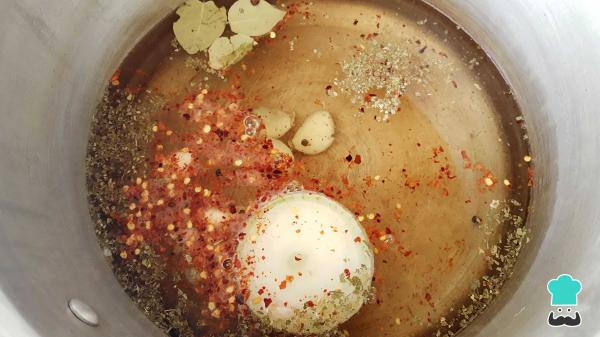
En una olla con 1 litro y medio de agua, agrega los dientes de ajo, las hojas de laurel, las pimientas negras enteras, una pizca de orégano seco, una pizca de tomillo, una pizca de mejorana, un trozo de cebolla, sal al gusto y, opcionalmente, chile quebrado seco. Deja que comience a hervir.